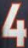
Number: 4